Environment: real
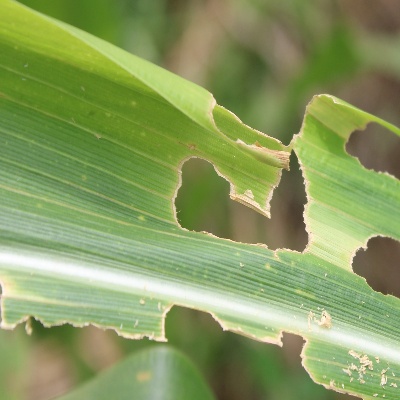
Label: fall_armyworm